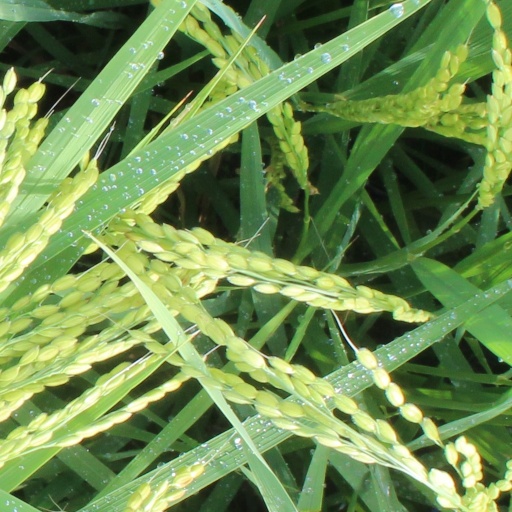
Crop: rice